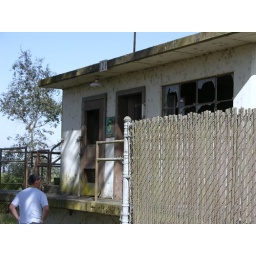
Had old water pumps and stuff in it.Also a hole in the floor that was filled with water.